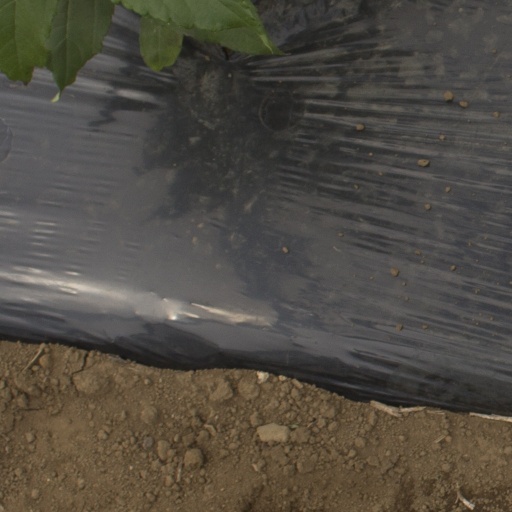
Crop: Jerusalem artichoke